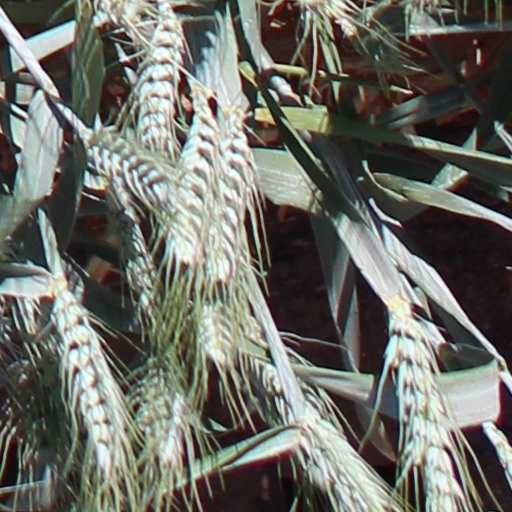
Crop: wheat